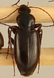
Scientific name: Calathus advena
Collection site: Rocky Mountains NEON (RMNP), plot RMNP_014